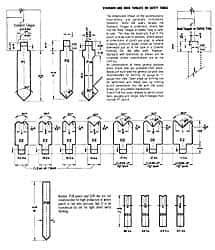
Made in USA - 1/2 Inch Gauge, Press Brake Punch and Die Set - 1/4 Inch Nose Radius, 8 Ft. Punch and Die Length
Item #: 05540695 Brand: Made in USA Exact Tooling IR#: 04 Product Specifications Gauge Capacity (Decimal Inch) 0.5000 Punch/Die Length (Feet) 8.00 Nose Radius (Inch) 1/4
Brand: Made in USA
Category: Hardware > Tools > Punches & Awls